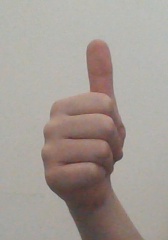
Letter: aleff